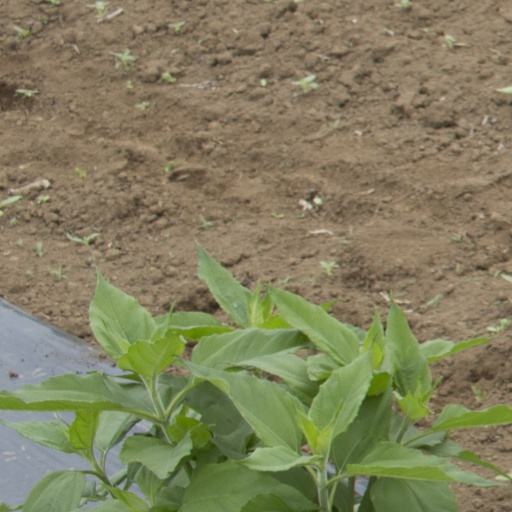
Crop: Jerusalem artichoke